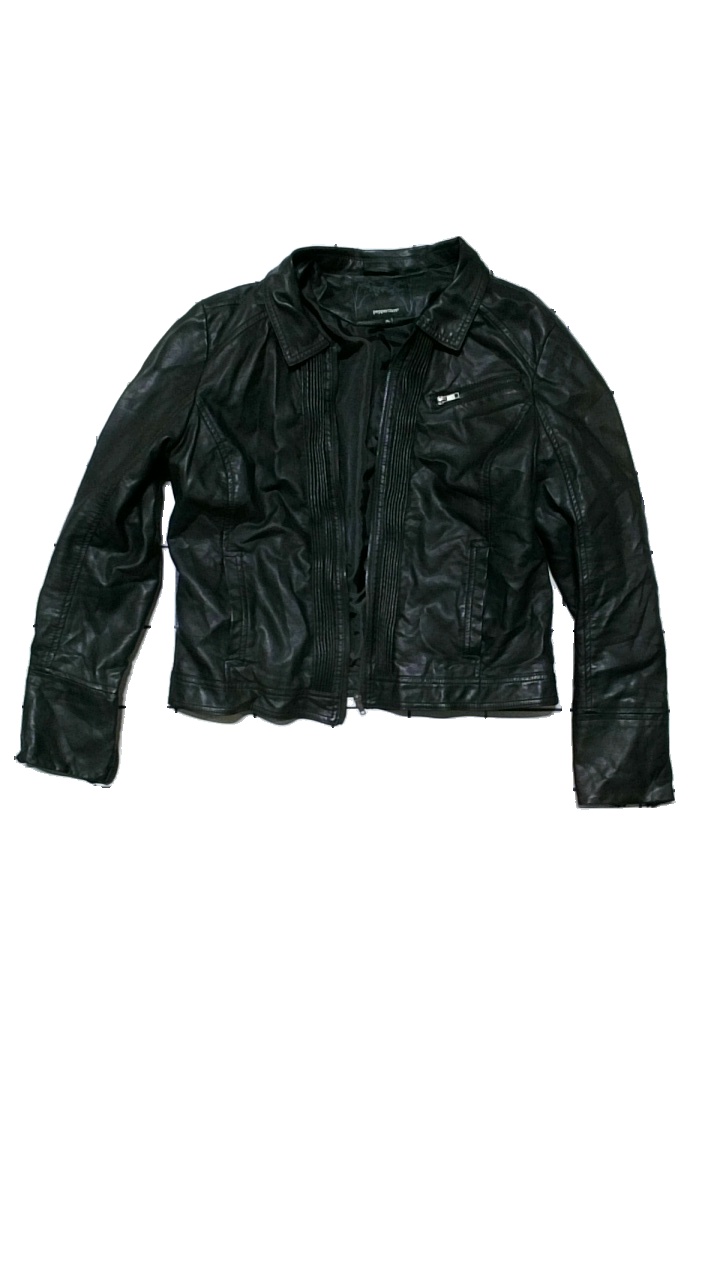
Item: Jacket (Ladies)
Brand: Peppercorn
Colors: Black
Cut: Regular
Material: Shell:100% polyurethan. Lining: 100%polyester
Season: All
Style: Leather
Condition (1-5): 3
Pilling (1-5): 4
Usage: Reuse
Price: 100-150